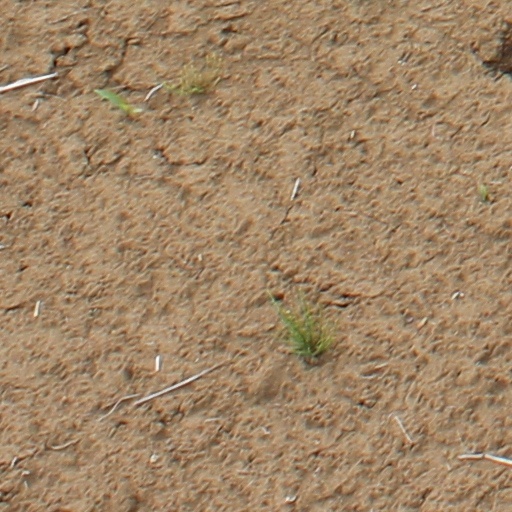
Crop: wheat